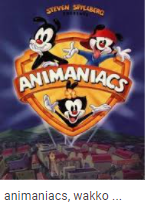
Portrait style: Cartoon Portrait